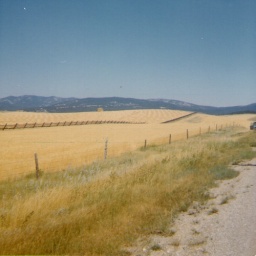
The wheat field that was started afire by the car jumping off the road. September 1967